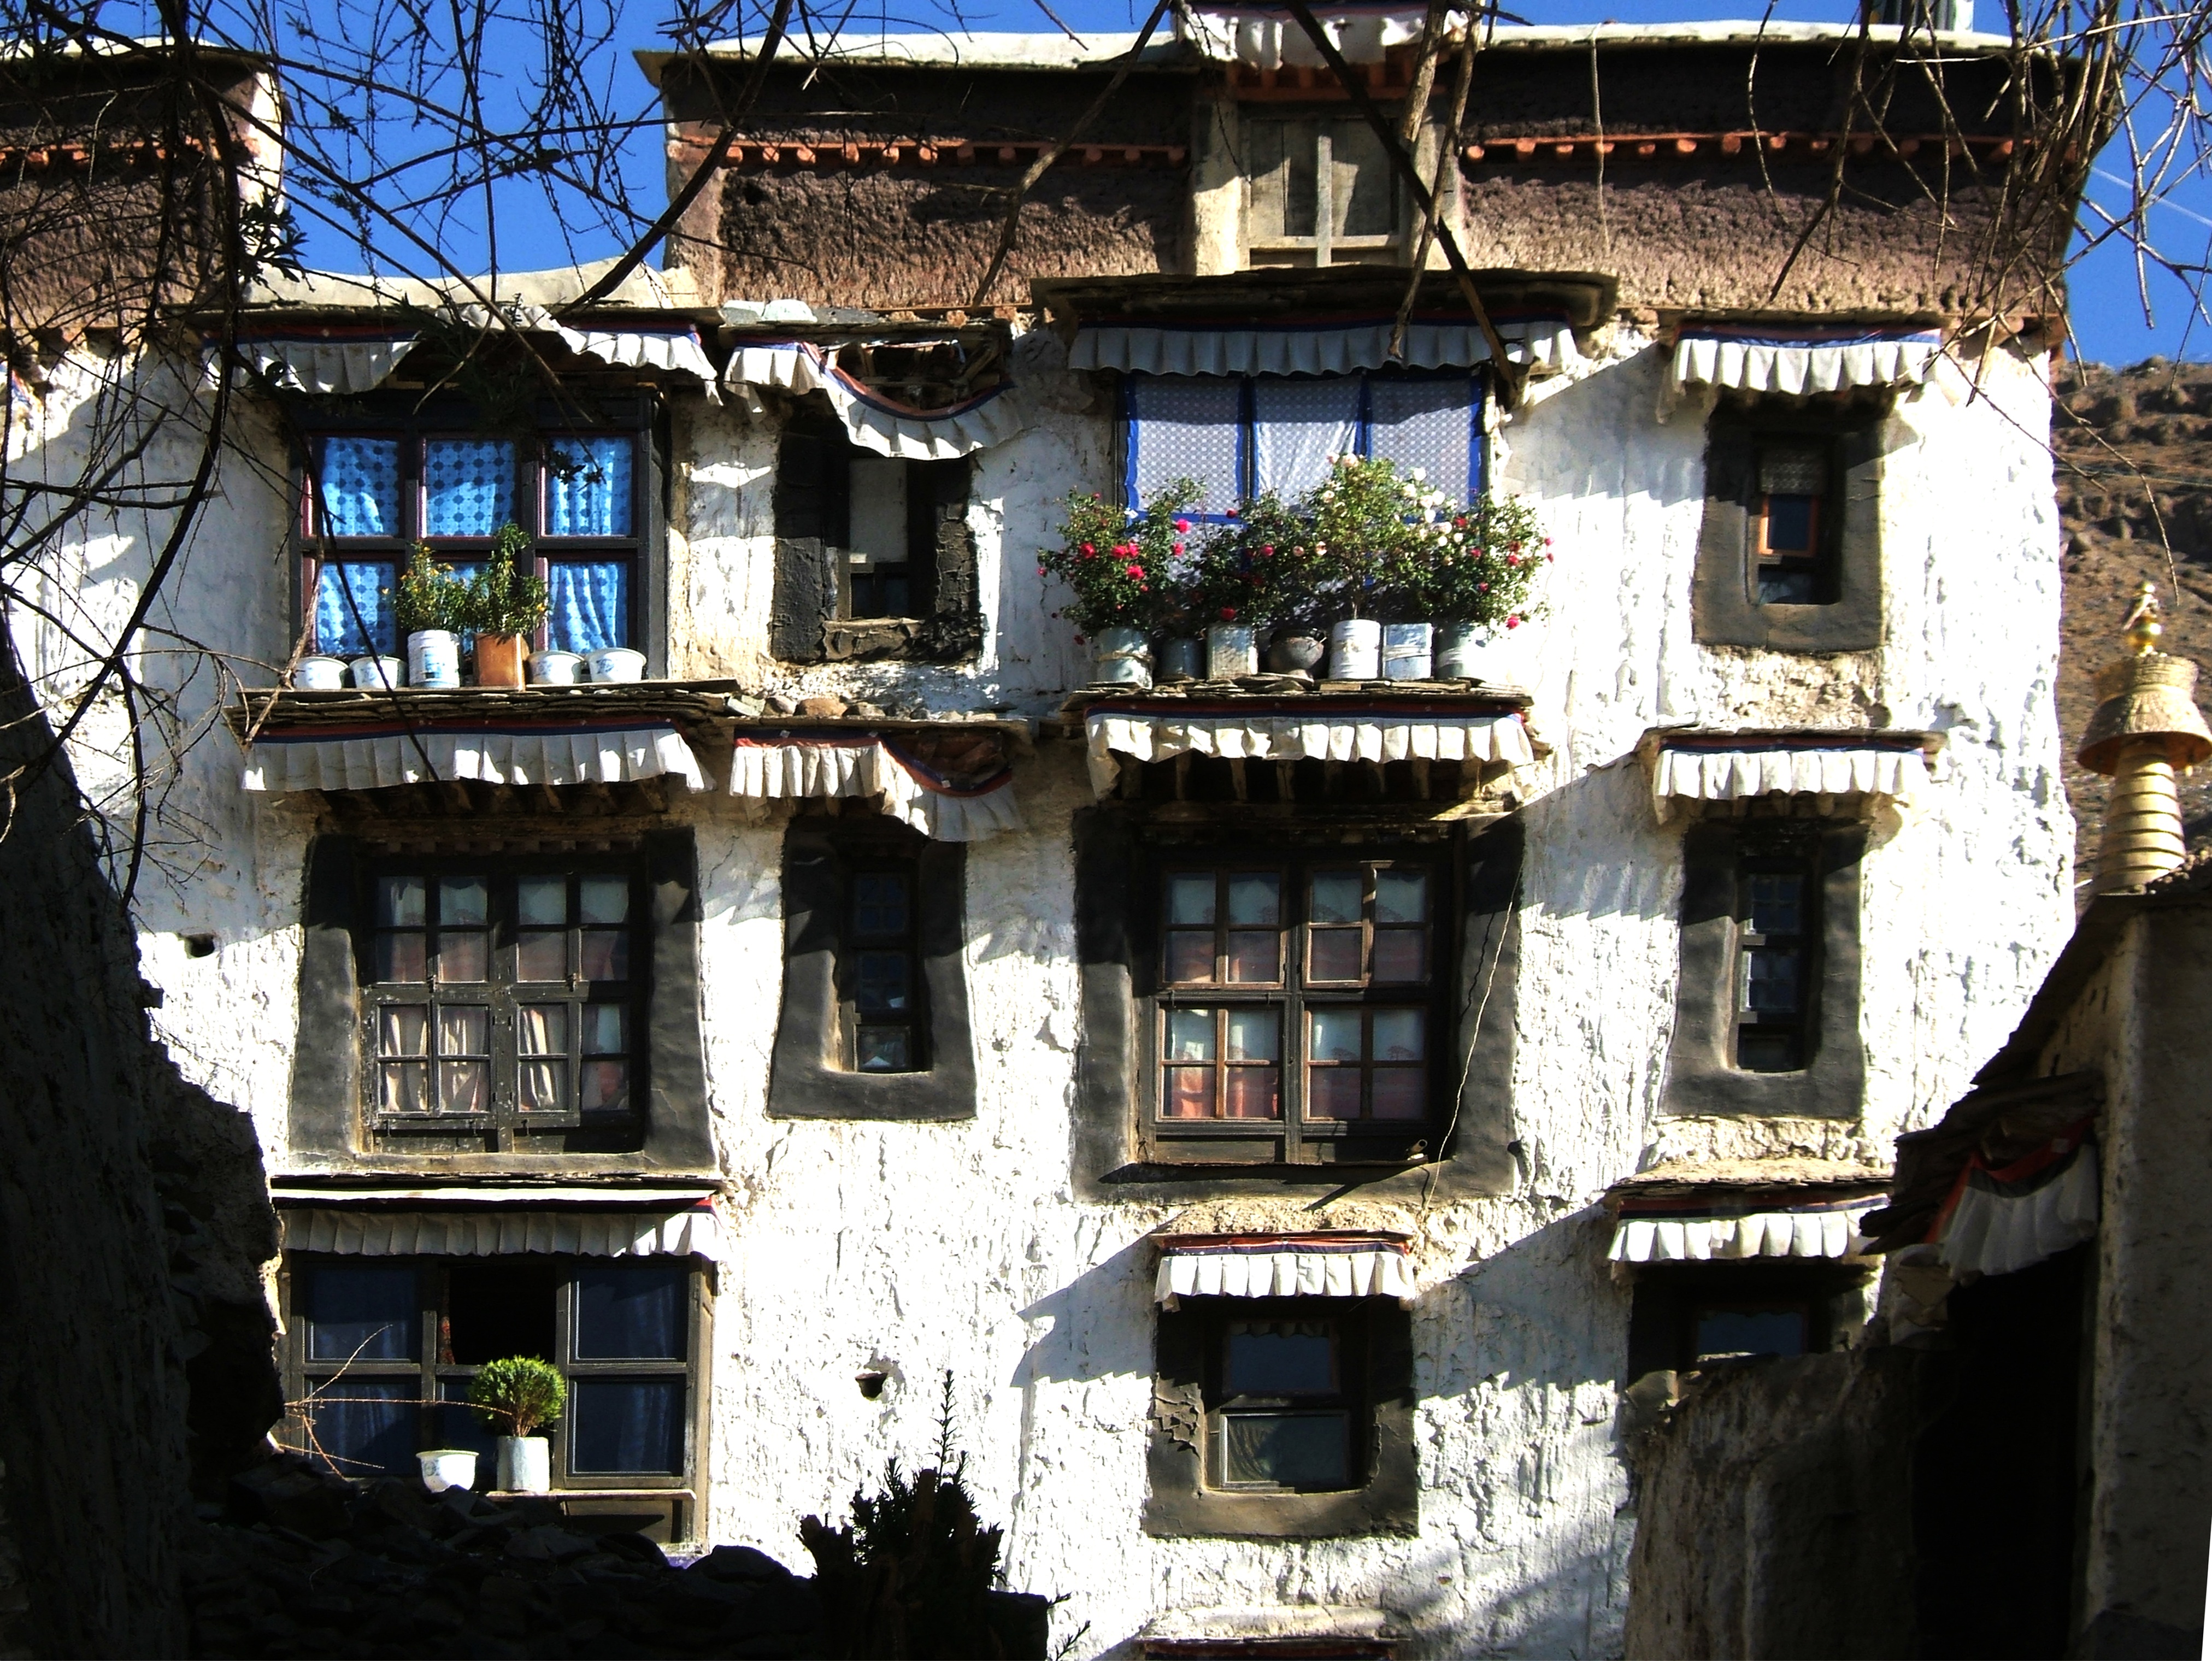
architecture, mansion, house, town, building, village, cottage, facade, tourism, tibet, monastery, estate, neighbourhood, view of the house, ancient history, kum bum ch rten, budismus